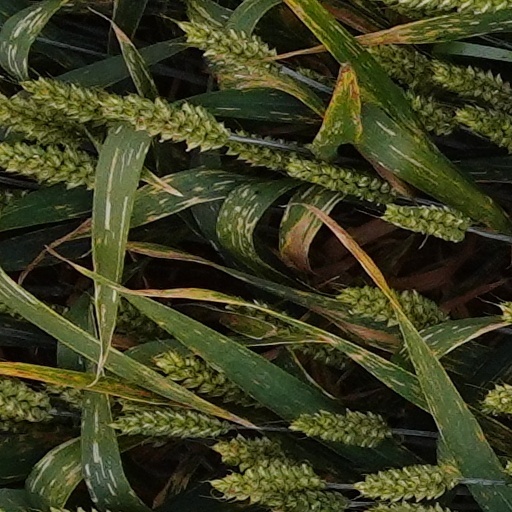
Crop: wheat